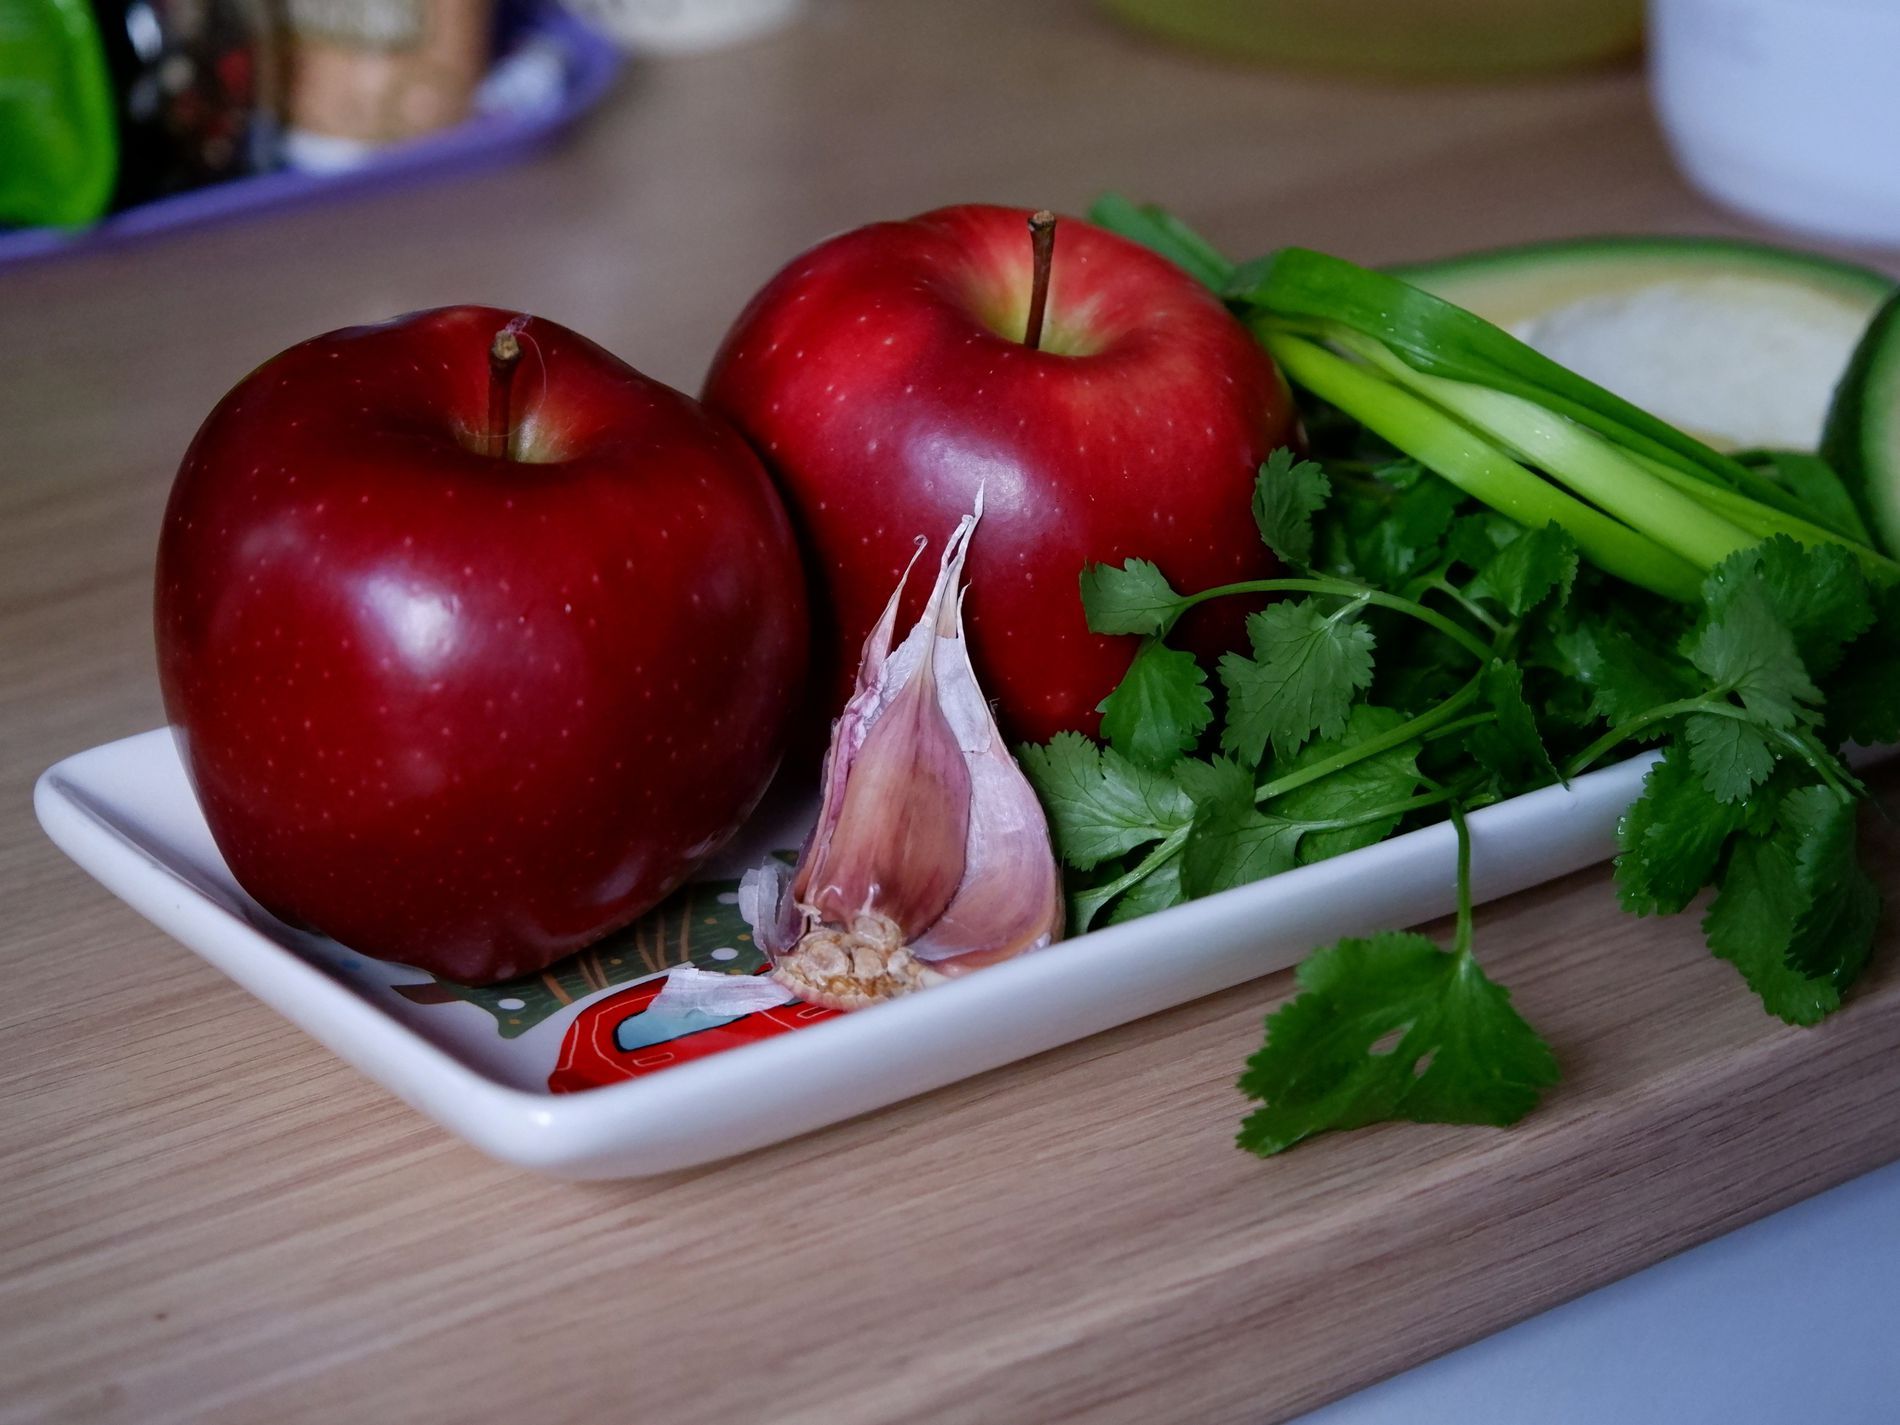
Vegetables and Fruits Display
This image features a mix of fresh food items like (apples, garlic, coriander, green onions, and avocado) on a plate placed on a wooden surface. The background is slightly blurred, keeping the focus on the dish.
This is a close-up shot with a top-down angle of fresh food items on a white plate. The background is slightly blurred, keeping the focus on the dish. The image contains various shades of red, green, yellow, and brown. The image evokes a sense of hunger and freshness.
Labels: Apple, Food, Fruit, Plant, Produce, Cilantro, Food Presentation, Plate, Apples, Garlic, Coriander, Green Onions, Avocado, Wooden Surface, Blurred Background
Lens: XF16-80mmF4 R OIS WR